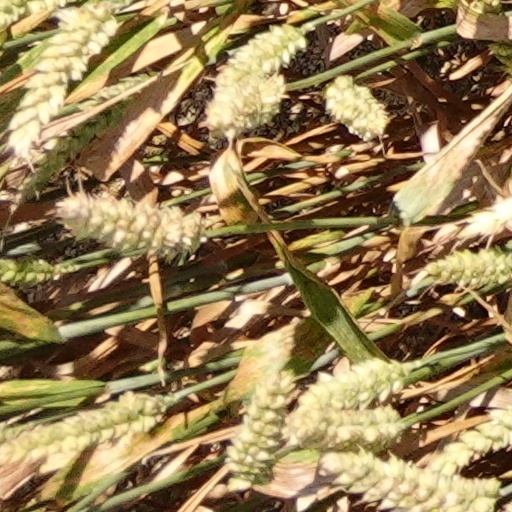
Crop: wheat